List of prisons in Australia

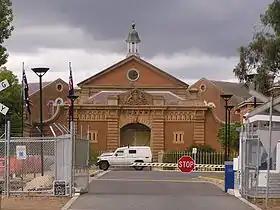
Main entrance of Goulburn Correctional Centre, with buildings designed by the Colonial Architect, James Barnet in 1884

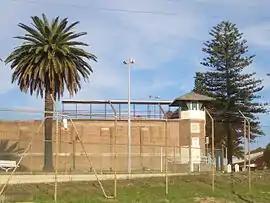
Watch tower at Long Bay Correctional Centre at Malabar.

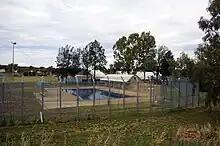
Riverina Juvenile Justice Centre in Wagga Wagga.

The following list of operational and closed correctional facilities has been sourced from the Corrective Services NSW and from the State Records archives.